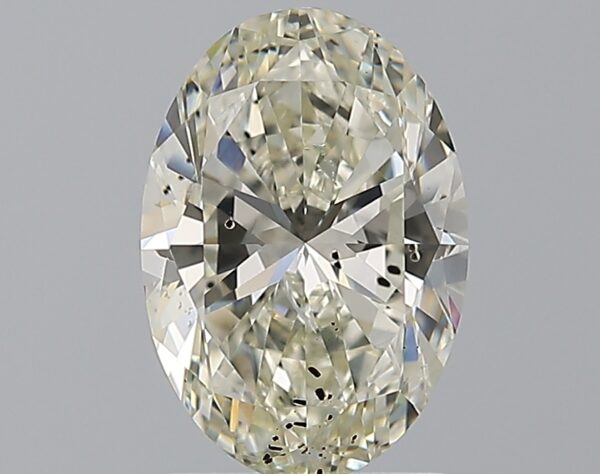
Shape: oval
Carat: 2
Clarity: SI2
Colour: K
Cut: EX
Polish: EX
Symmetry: EX
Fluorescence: ST
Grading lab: GIA
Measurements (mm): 10.05 x 6.9 x 4.38